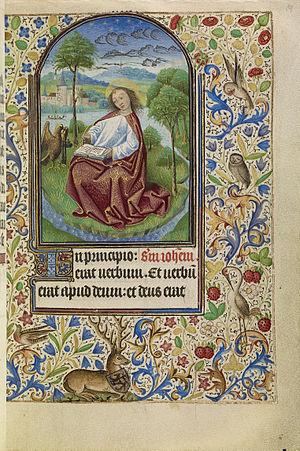
Le Maître de Jacques de Luxembourg est un maître anonyme enlumineur actif à Paris entre 1460 et 1470. Il doit son nom à un livre d'heures manuscrits commandé par Jacques de Luxembourg-Ligny. Il a sans doute appartenu à l'atelier du Maître de Dreux Budé depuis identifié à André d'Ypres.